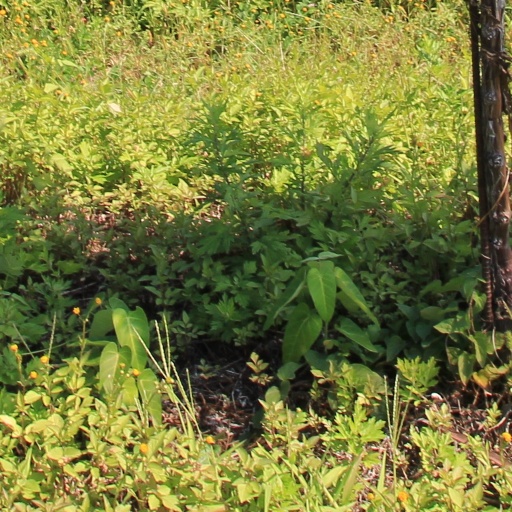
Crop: grape